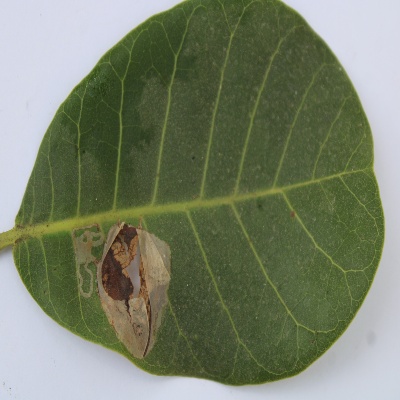
Crop: Cashew
Condition: leaf miner